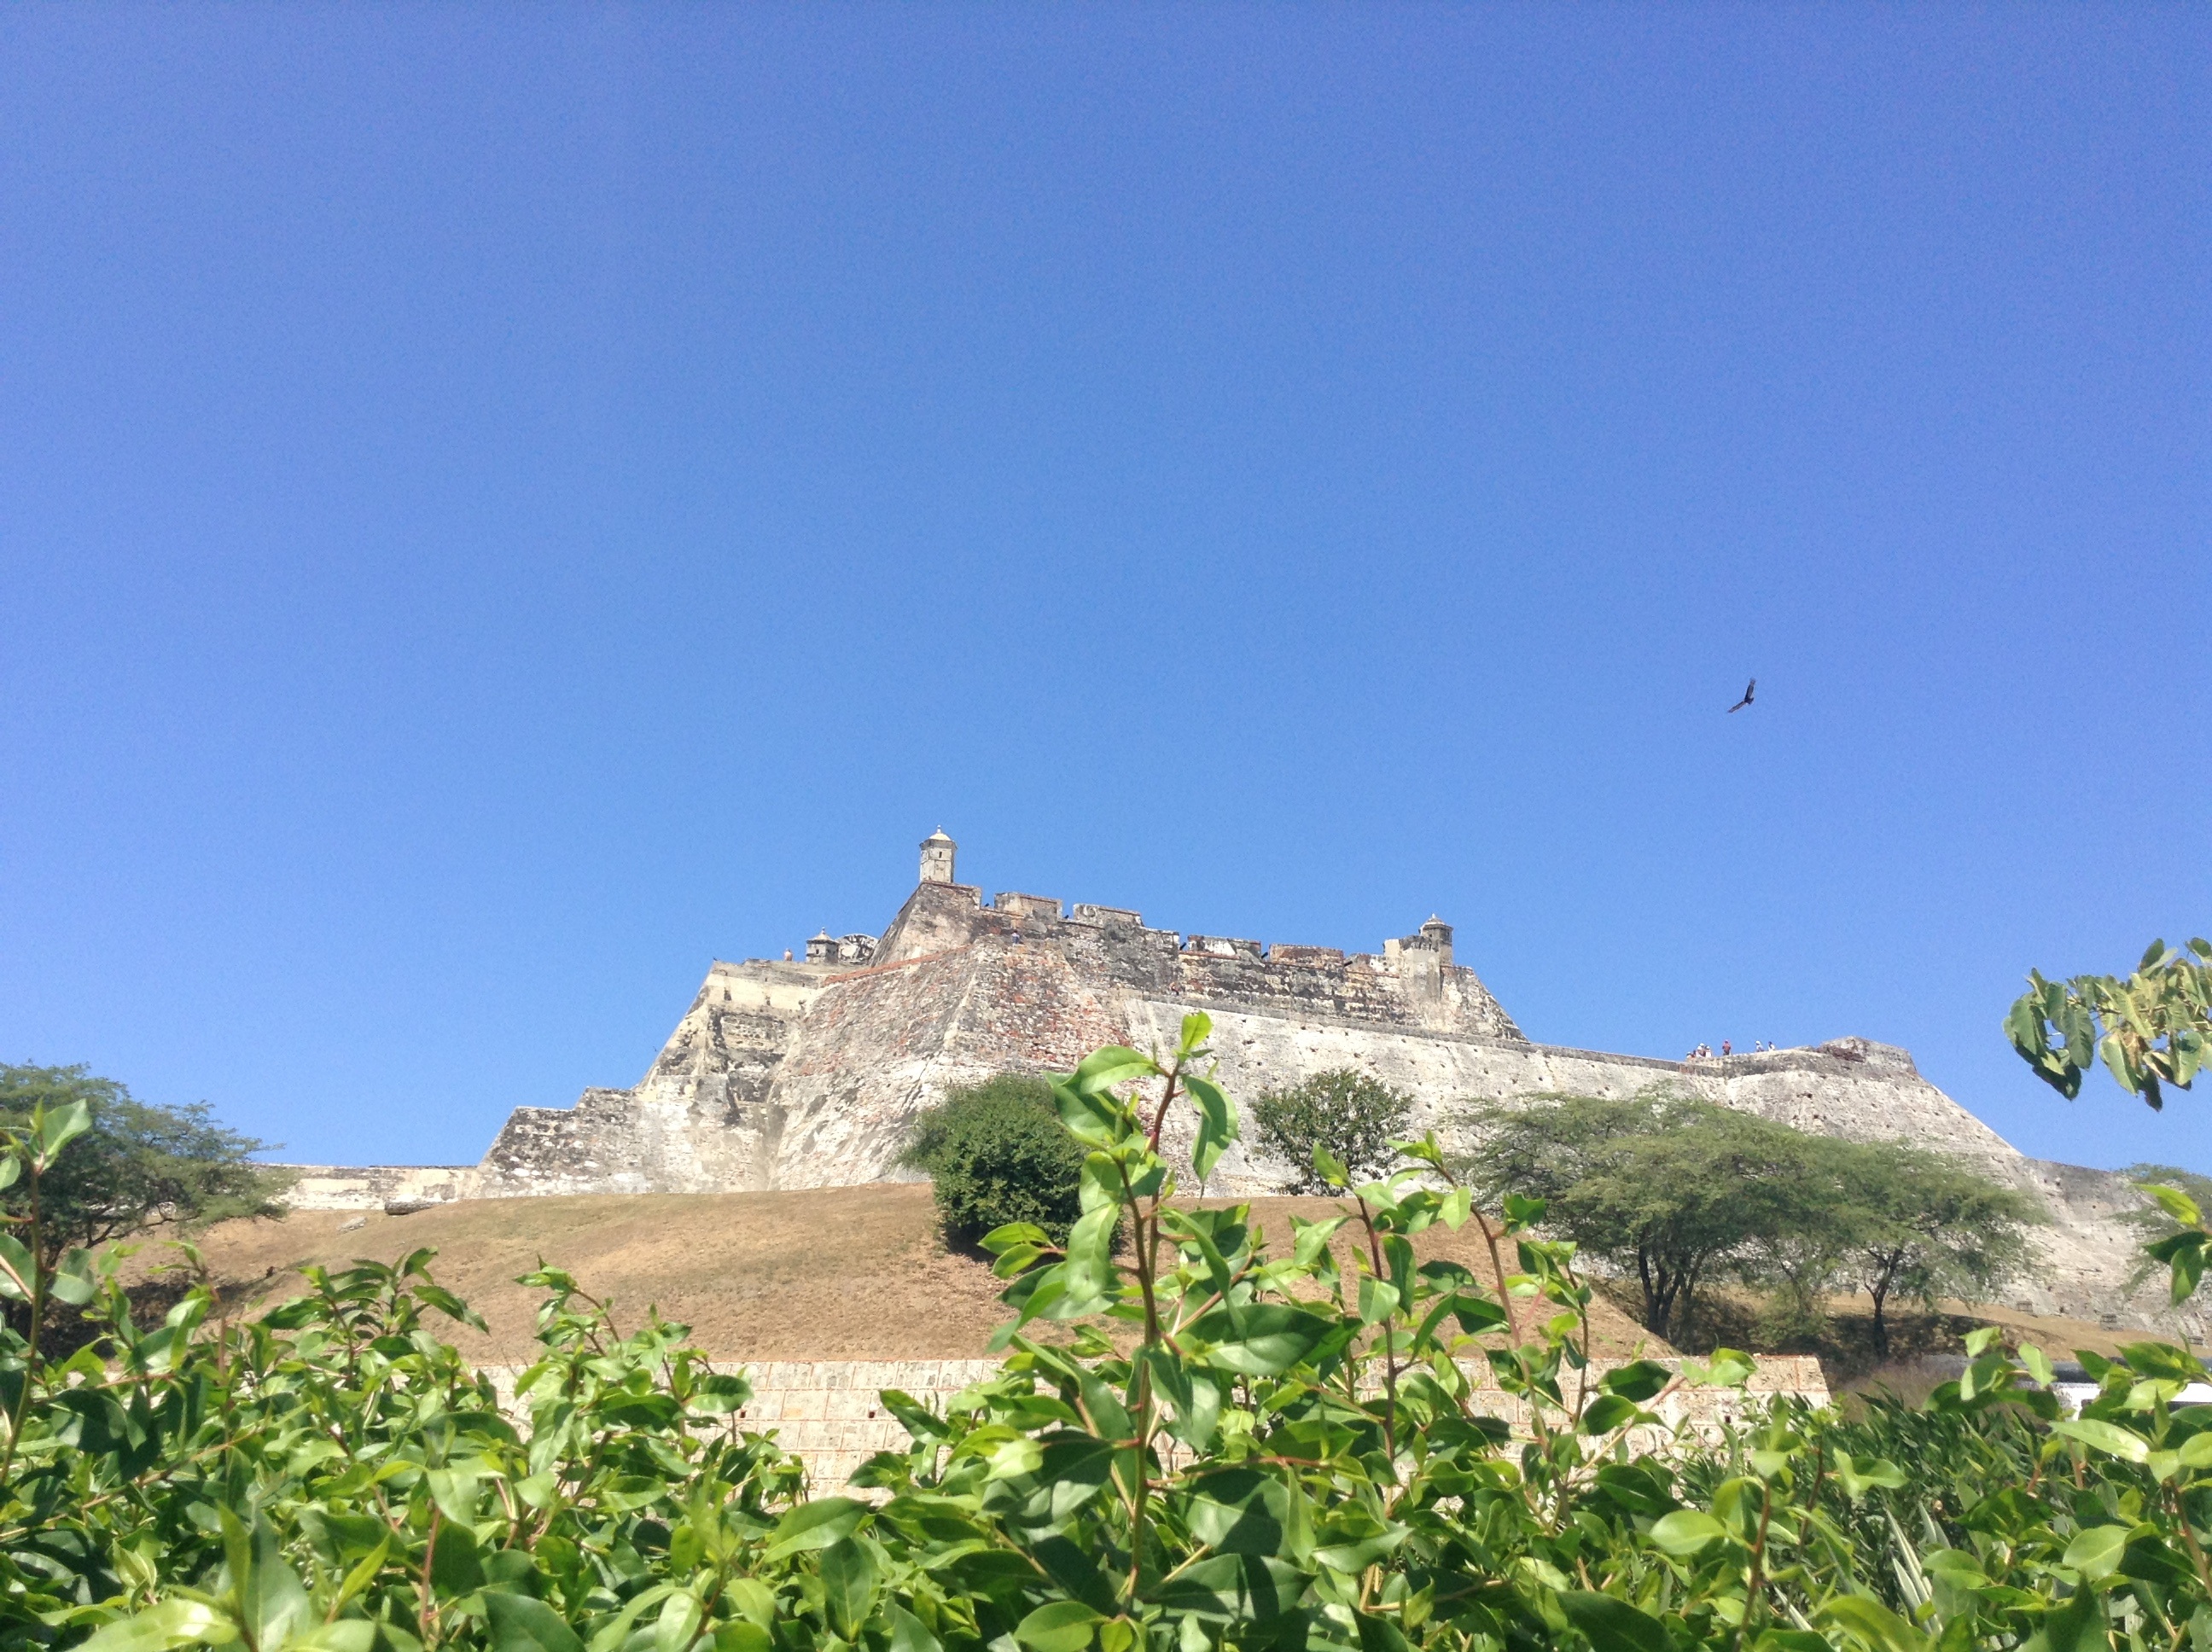
sea, mountain, hill, flower, mountain range, vacation, village, cliff, tourism, terrain, plateau